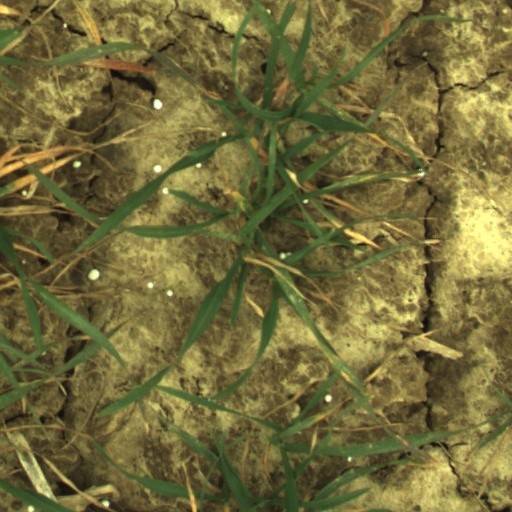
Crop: wheat